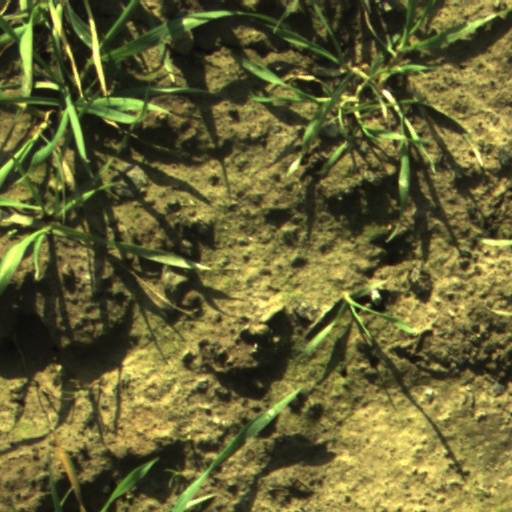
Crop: wheat